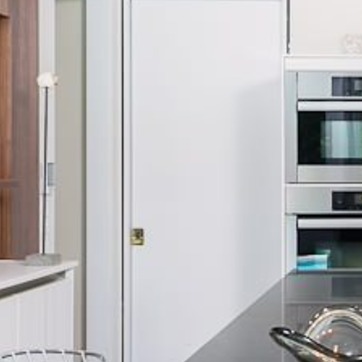
Material: painted